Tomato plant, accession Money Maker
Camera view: tilt-top (135 deg); turntable rotation: 210 degrees
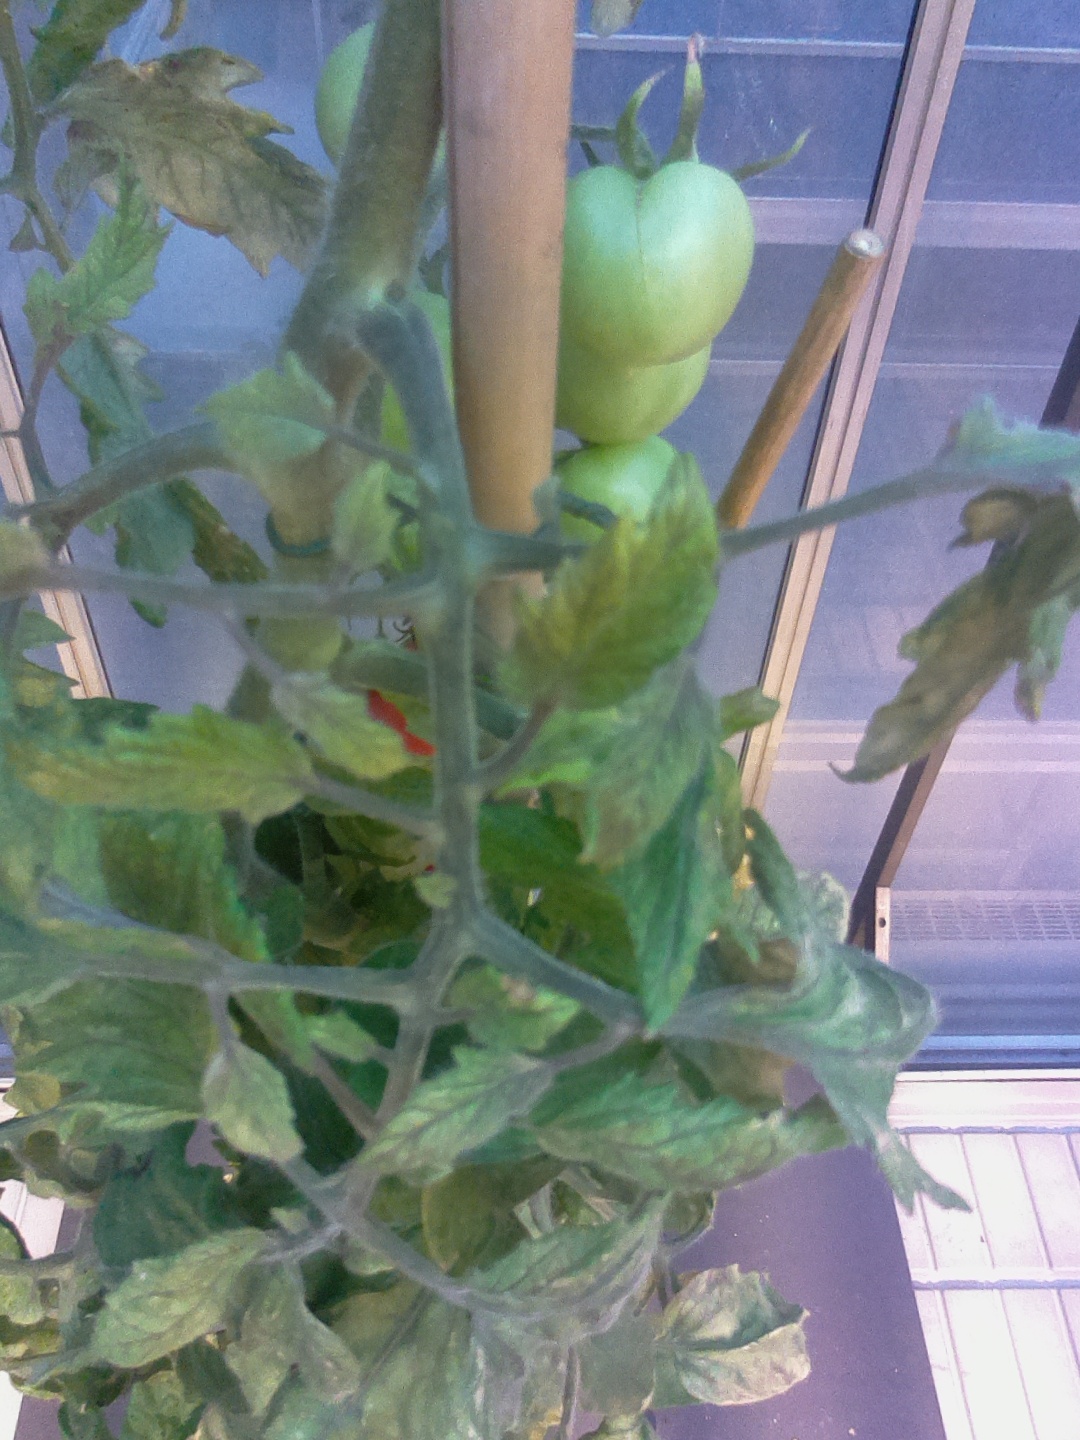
BBCH growth stage 82: 20%-30% of fruits show typical fully ripe color